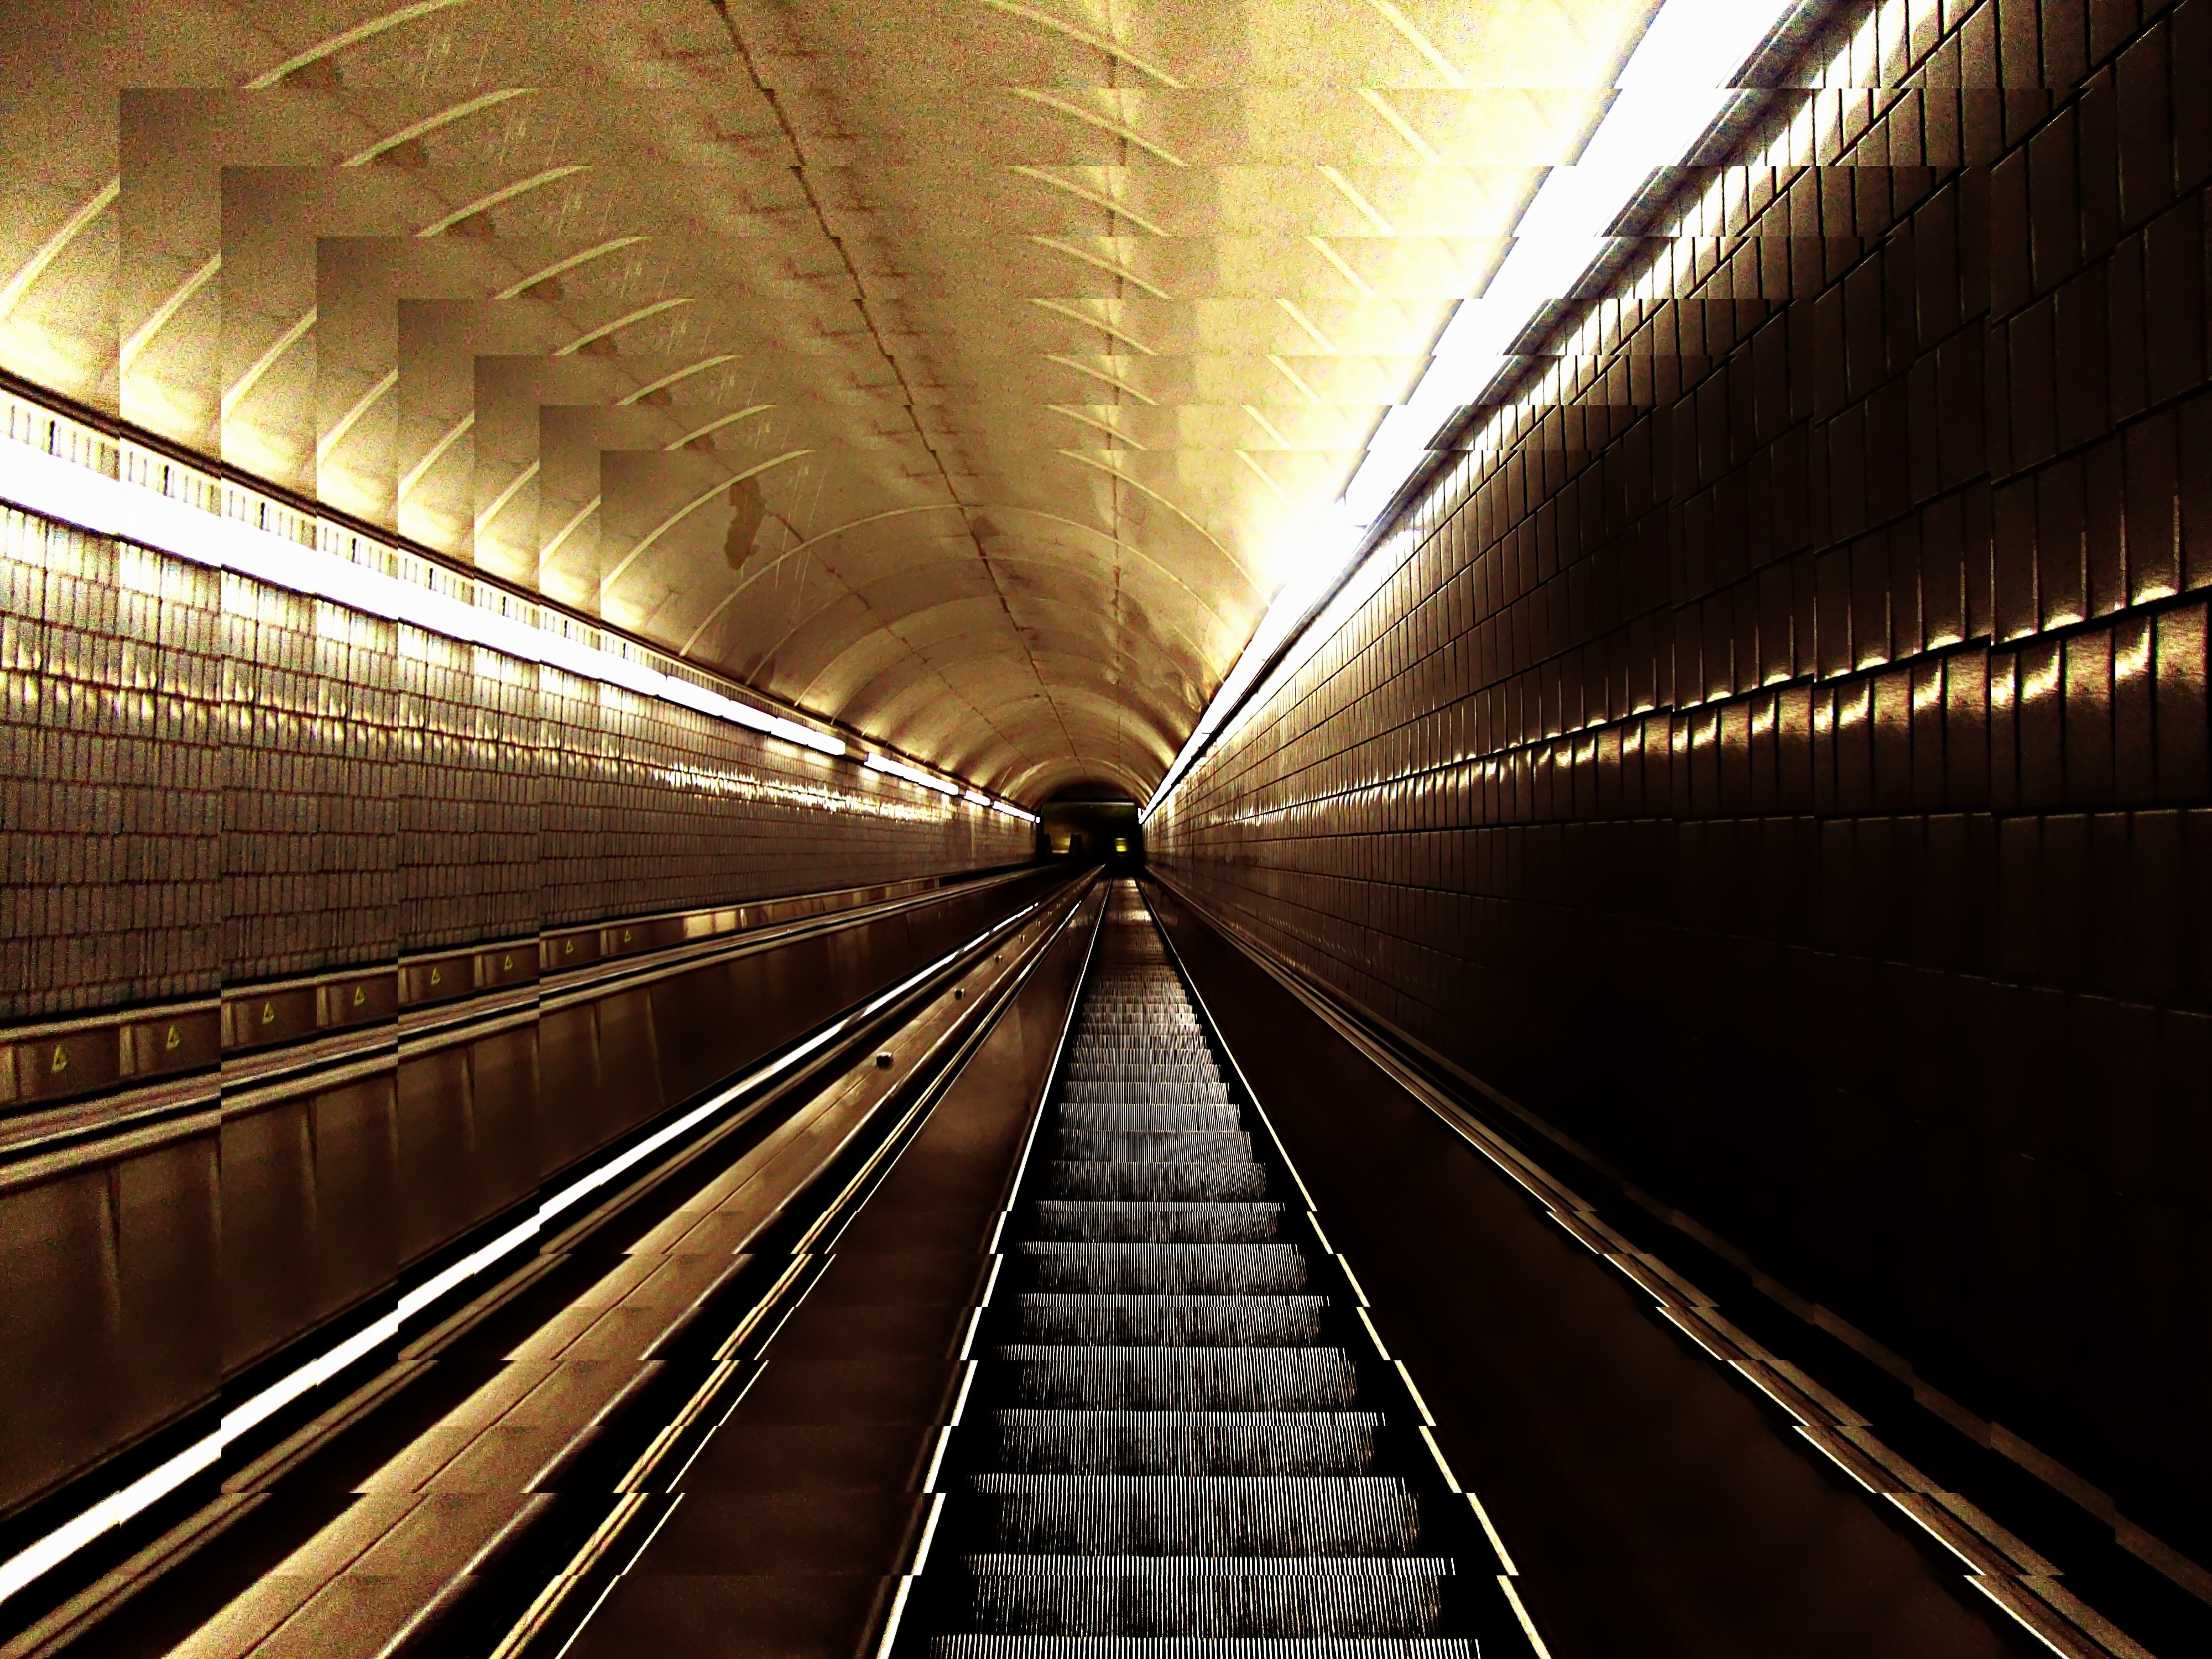
light, abstract, architecture, tunnel, escalator, subway, metro, underground, transport, line, lighting, public transport, metro station, stairs, terminal, infrastructure, symmetry, angle